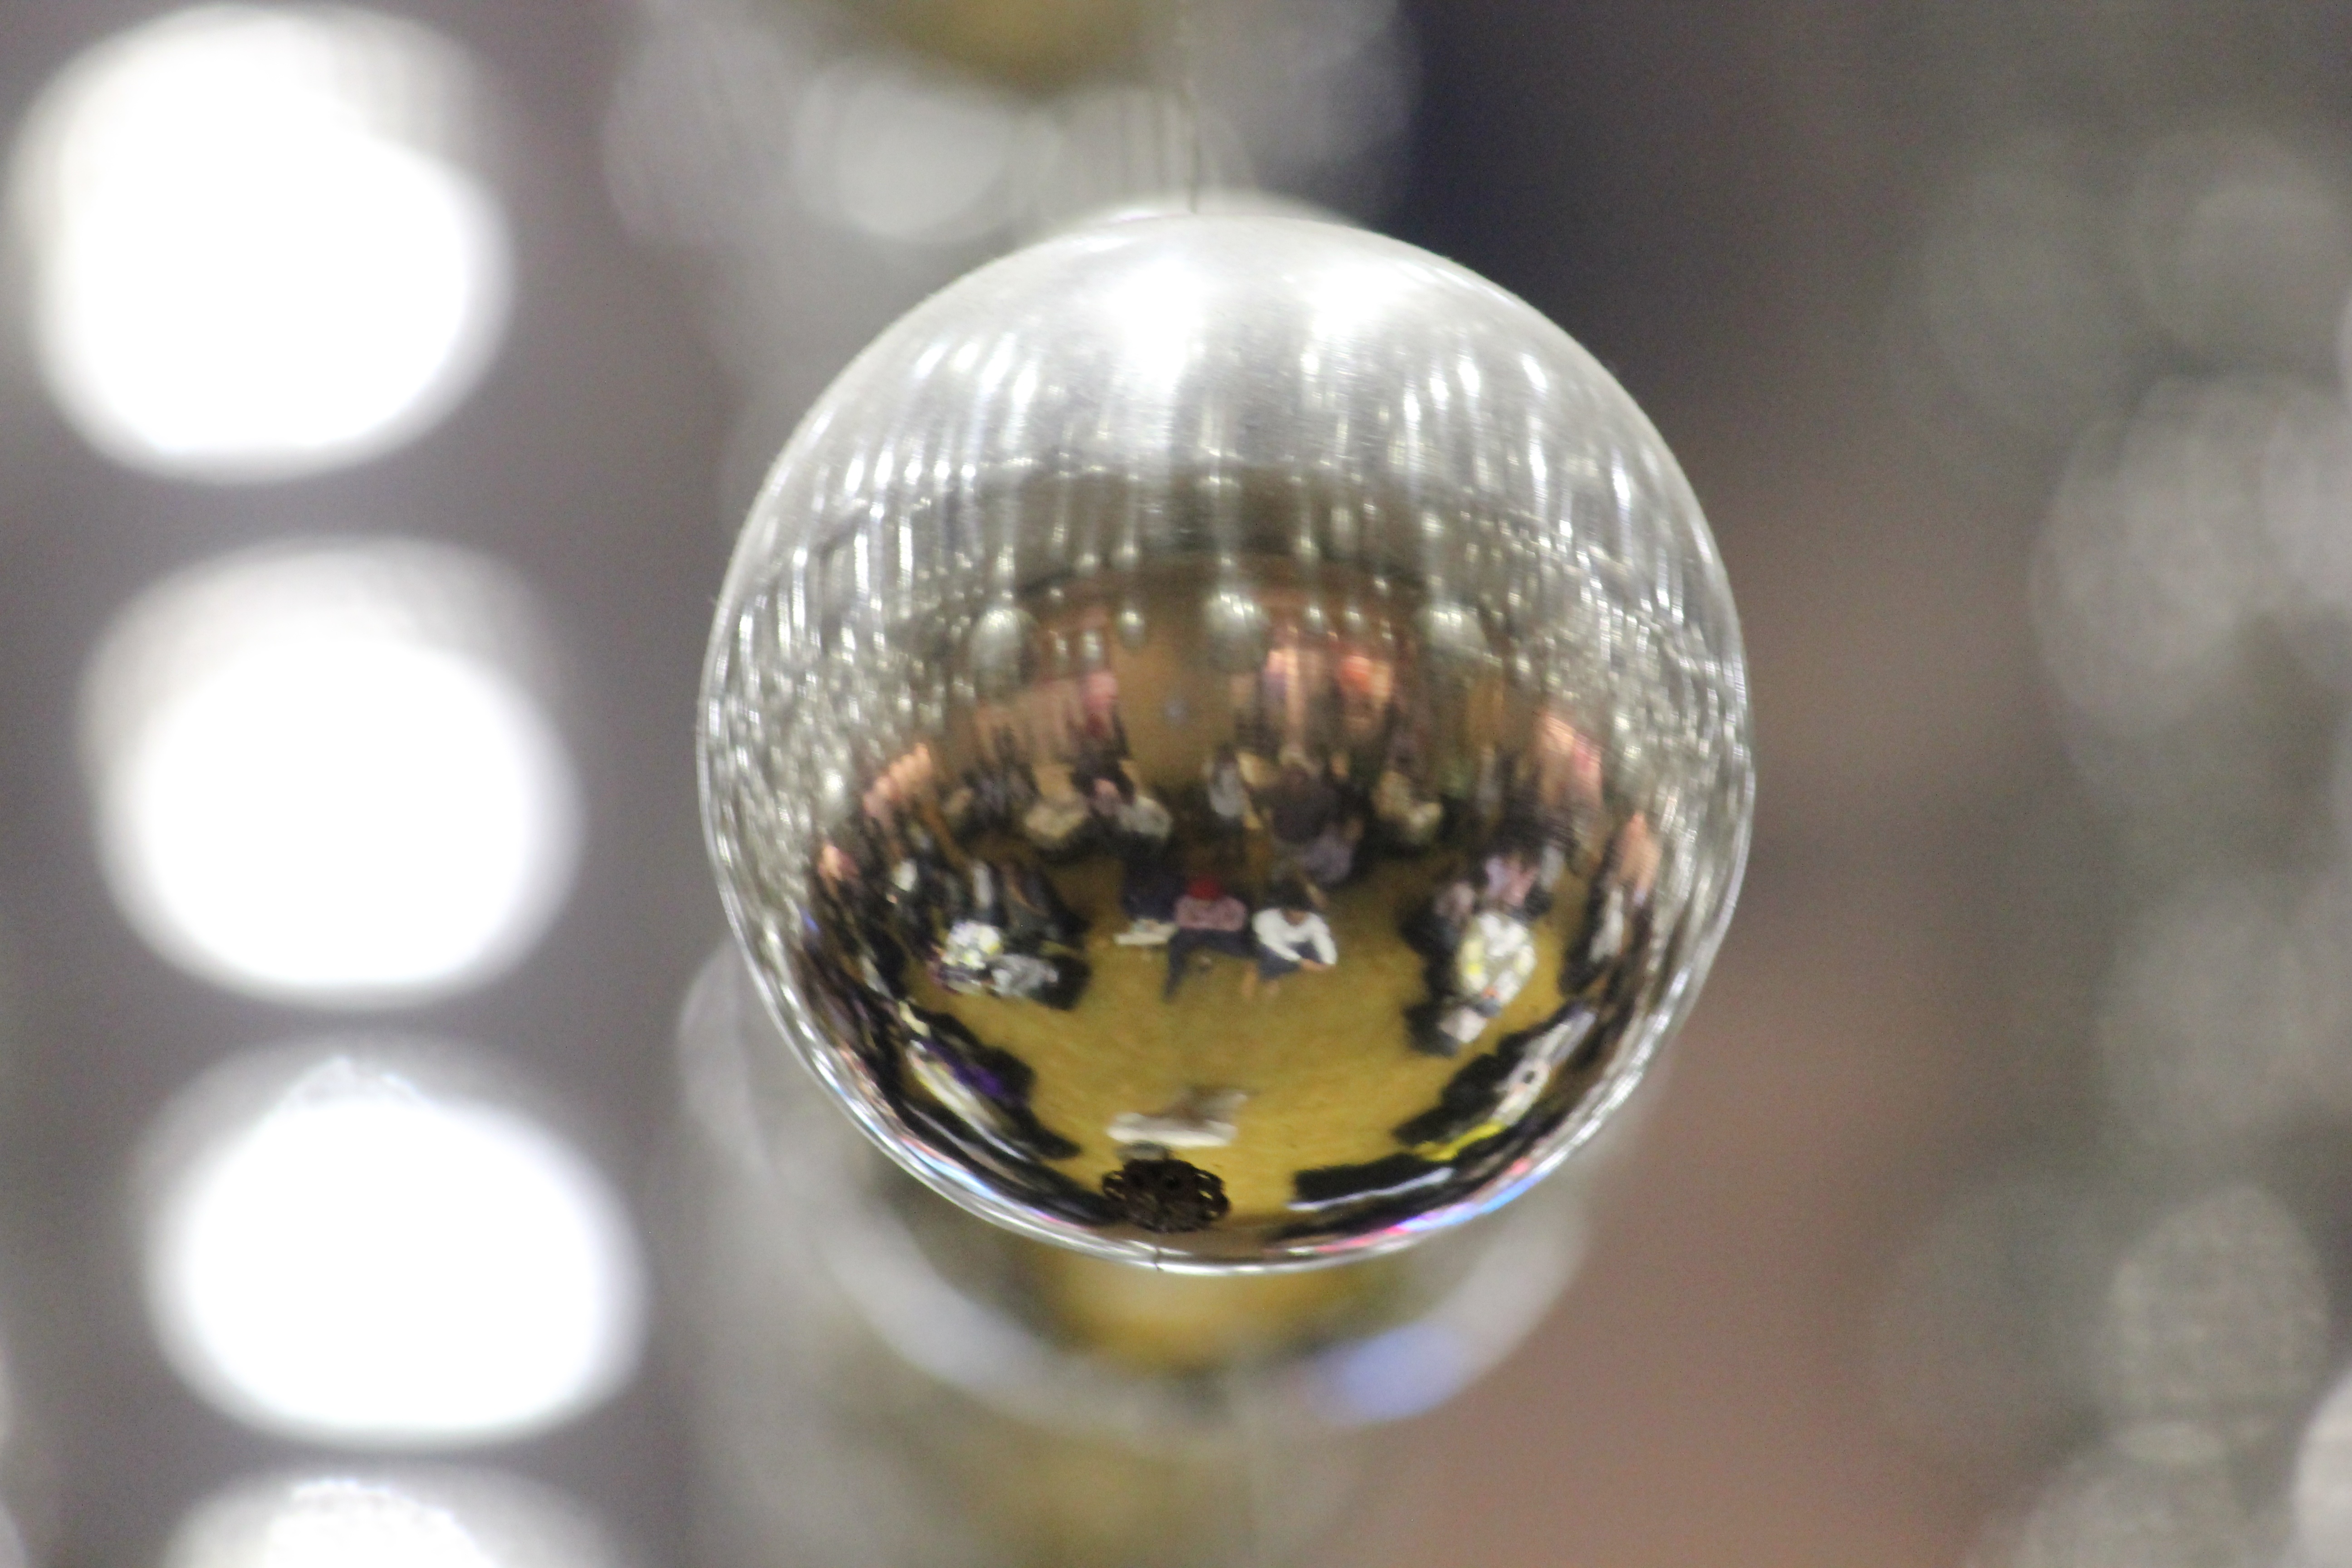
glass, lighting, close up, jewellery, sphere, macro photography, incandescent light bulb